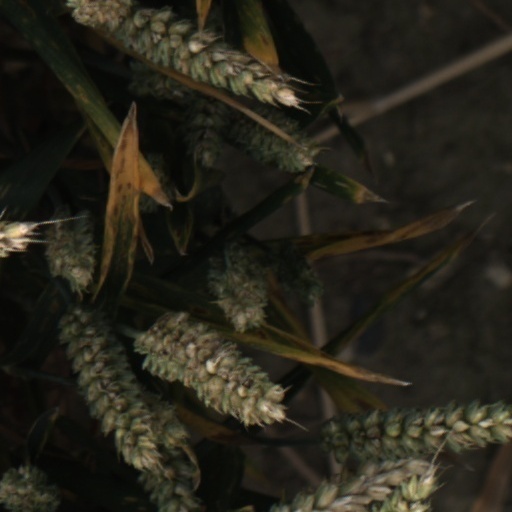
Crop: wheat